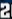
Number: 2